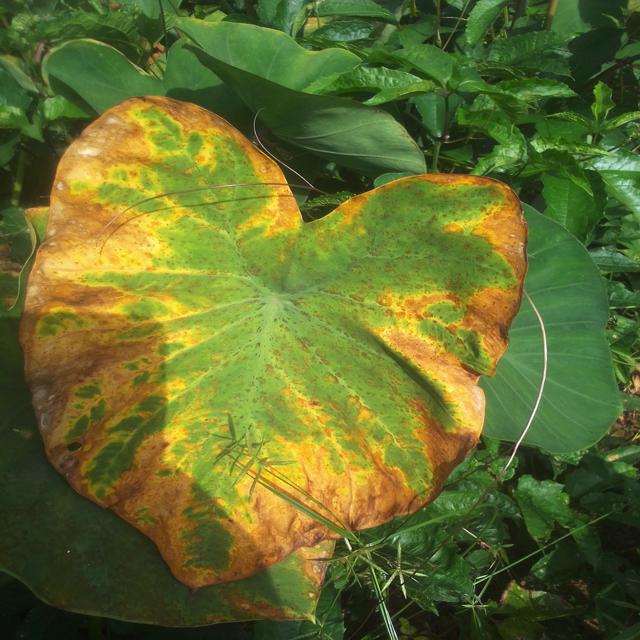
Label: Late_Blight